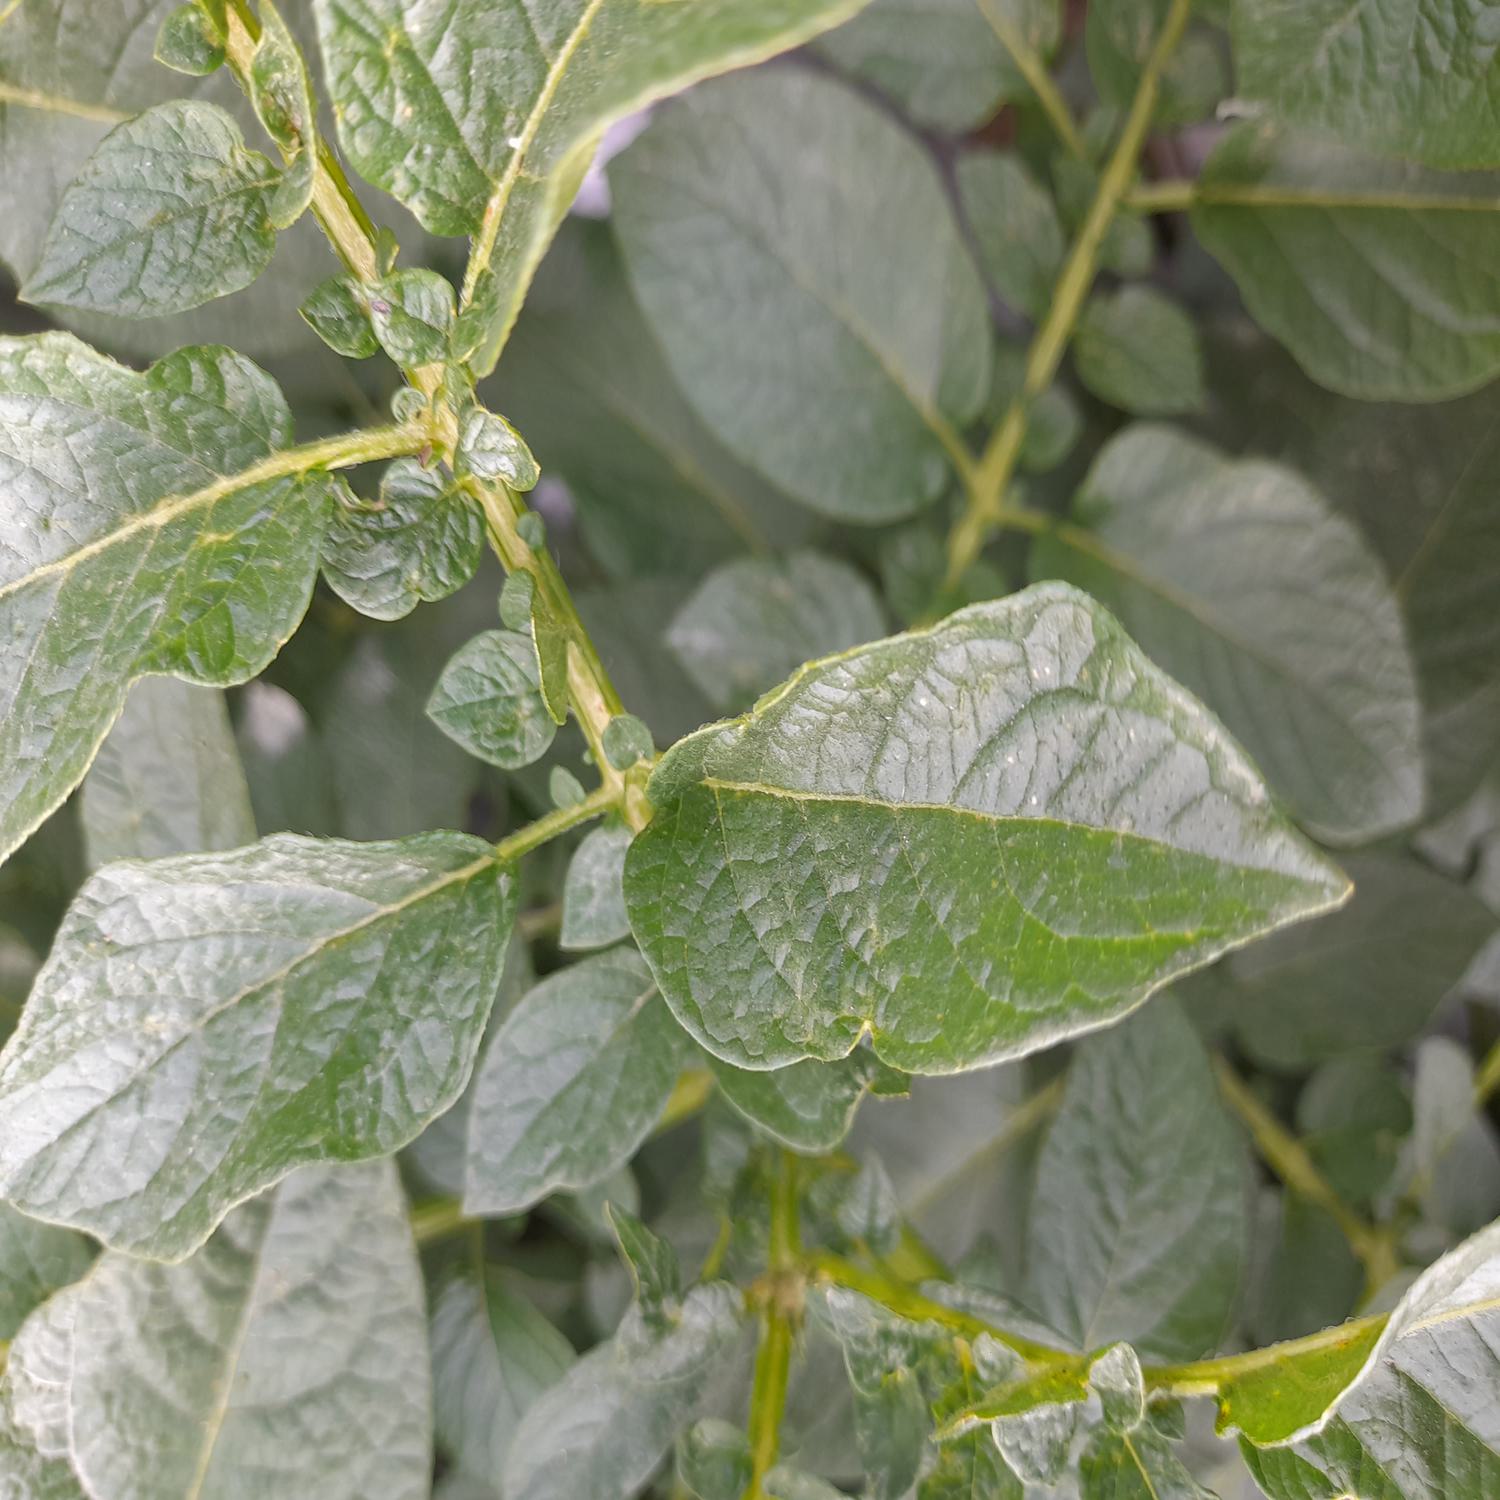
Label: Virus